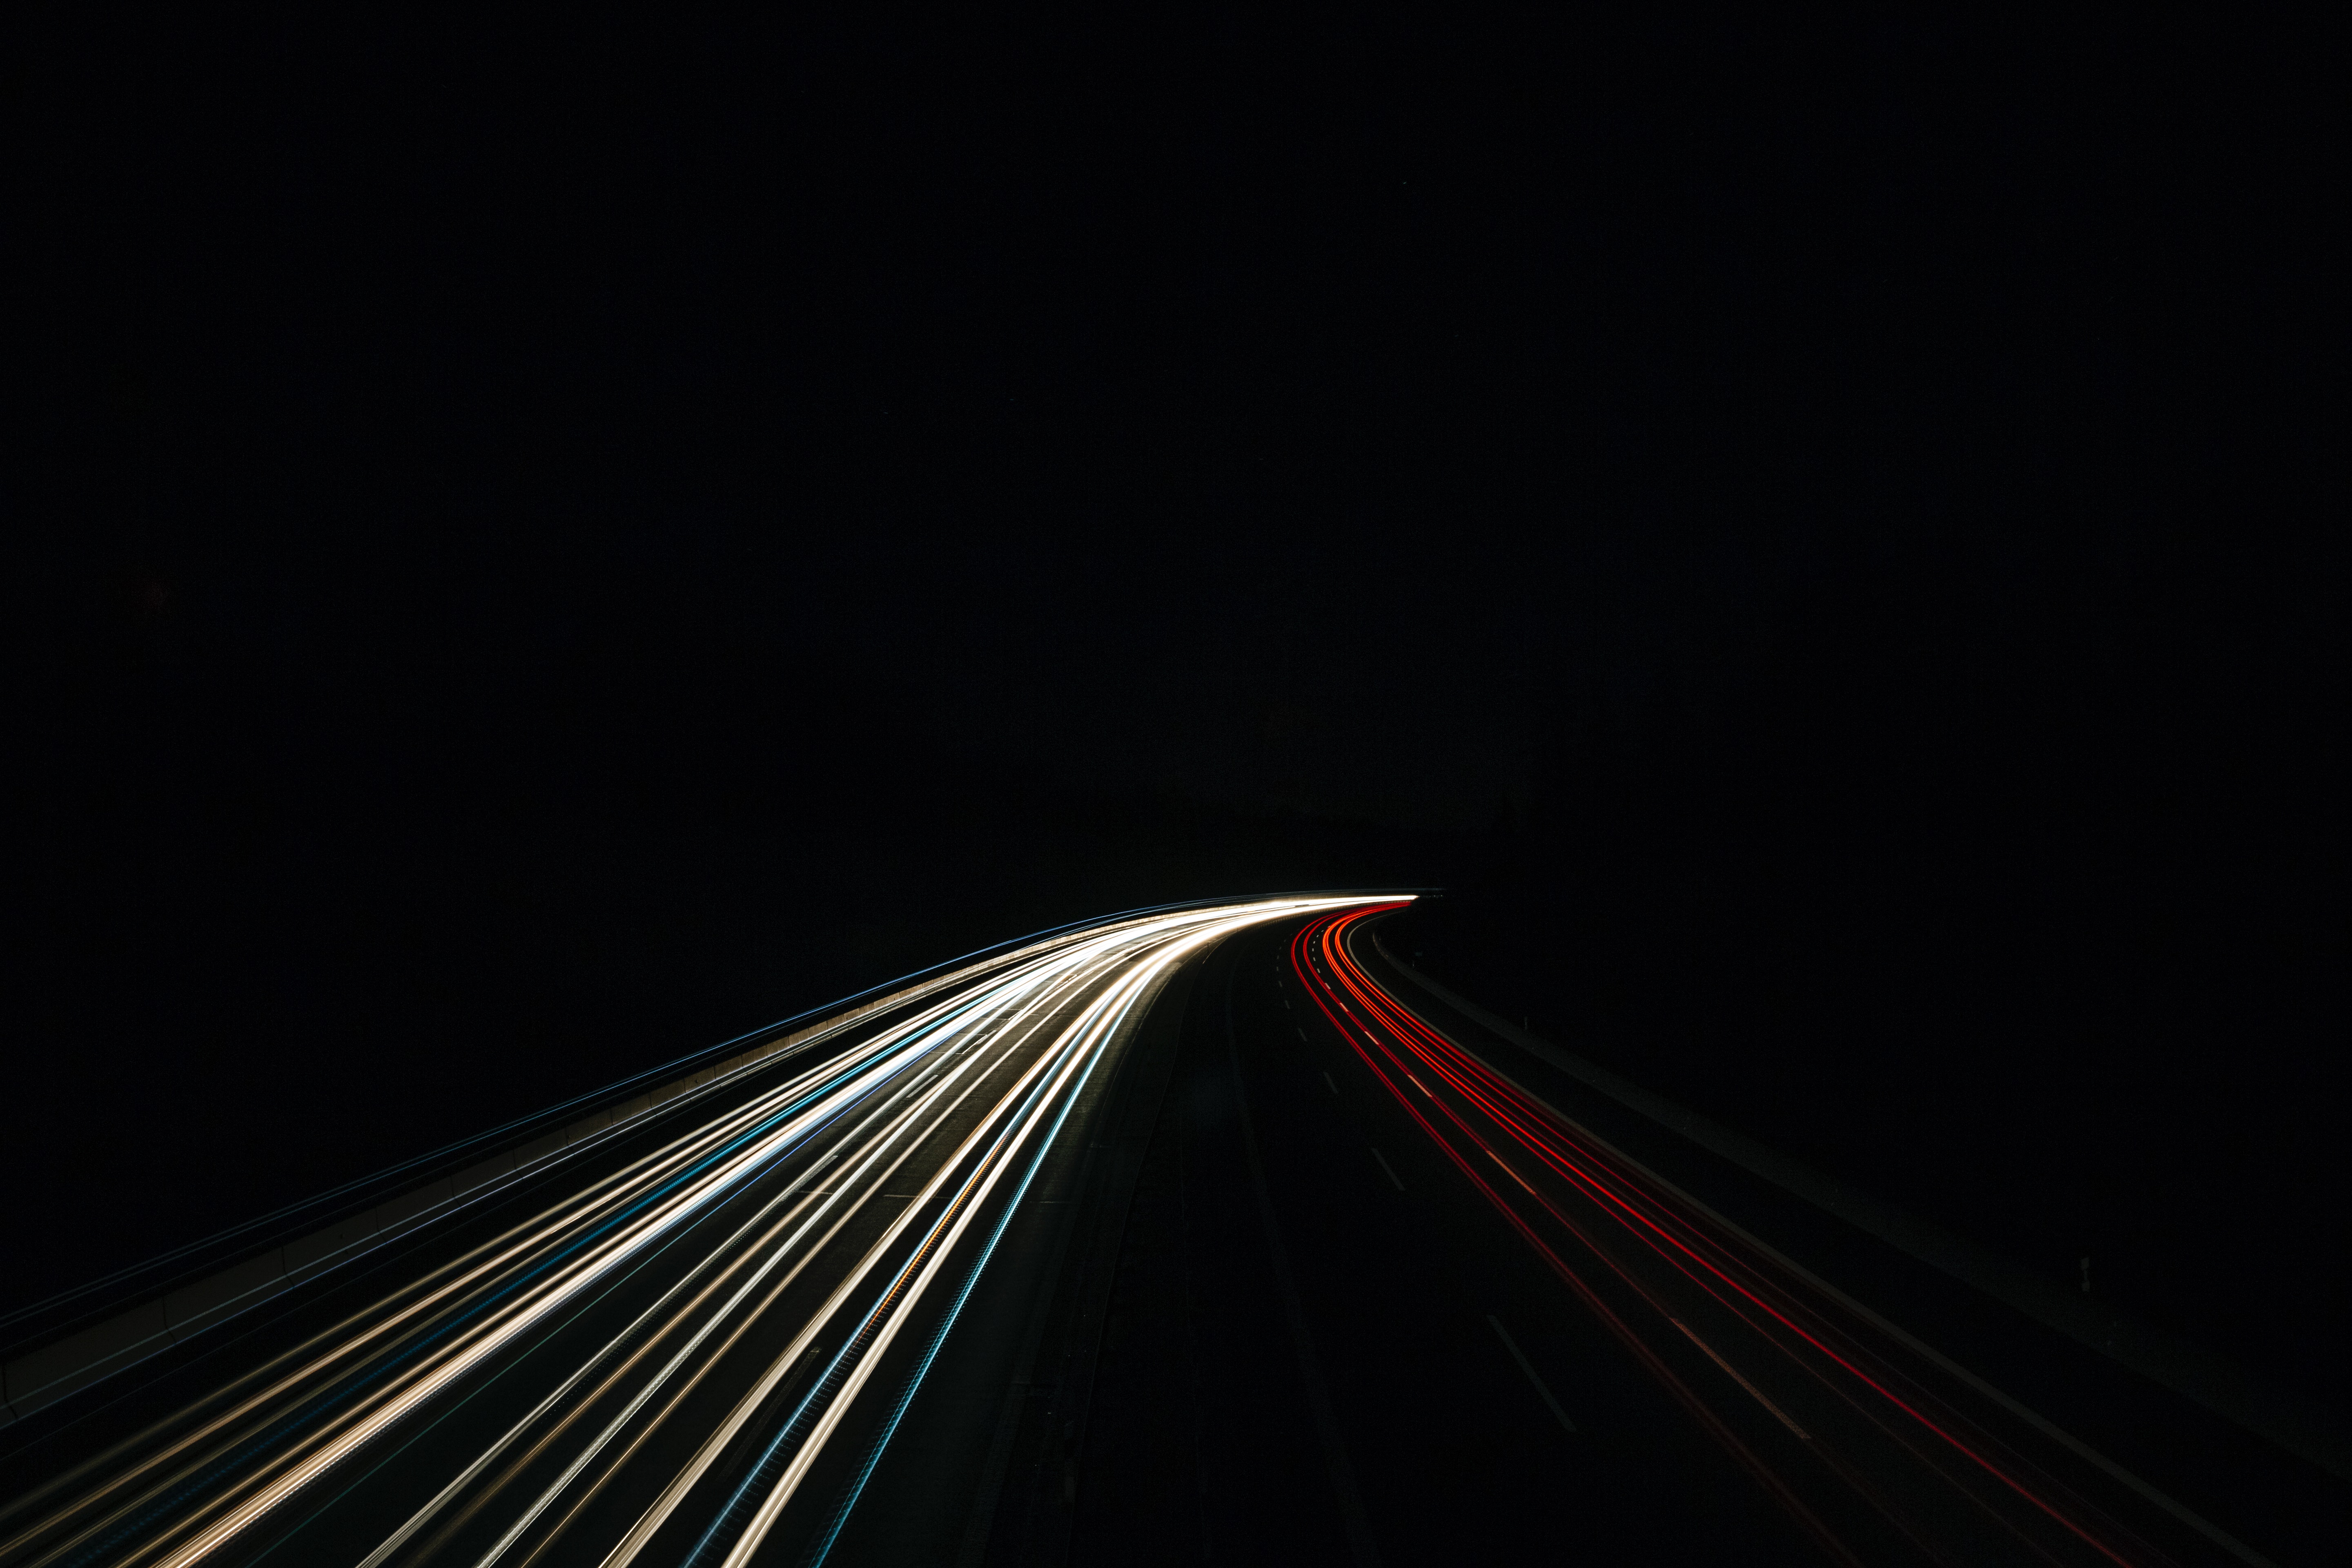
darkness, black, highway, light, night, road, freeway, sky, line, infrastructure, midnight, architecture, nonbuilding structure, black and white, space